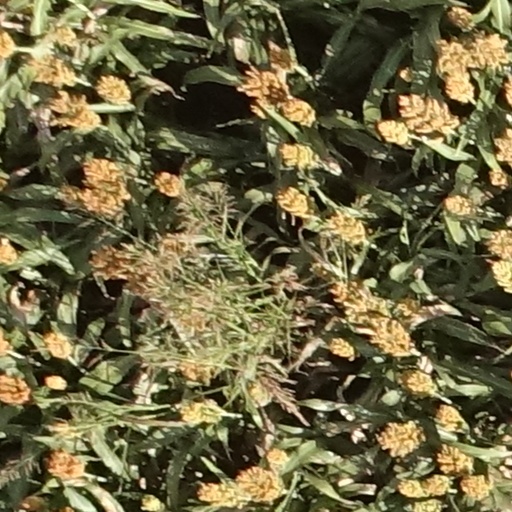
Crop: sorghum